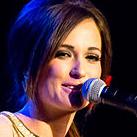
Age: 25